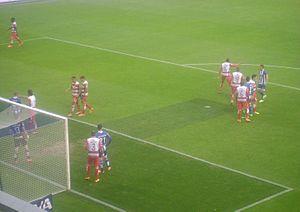
Le Granada Club de Fútbol est un club de football espagnol basé à Grenade qui évolue en Liga lors de la saison 2019-2020.